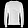
Label: Pullover